David Hicks (chaplain)

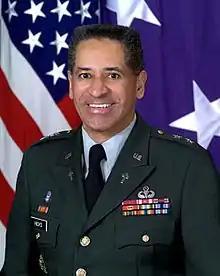
Official portrait of Chaplain (MG) Hicks, 2003

David Harlan Hicks (born 1942) is a retired American army officer who served as the 21st Chief of Chaplains of the United States Army from 2003 to 2007.